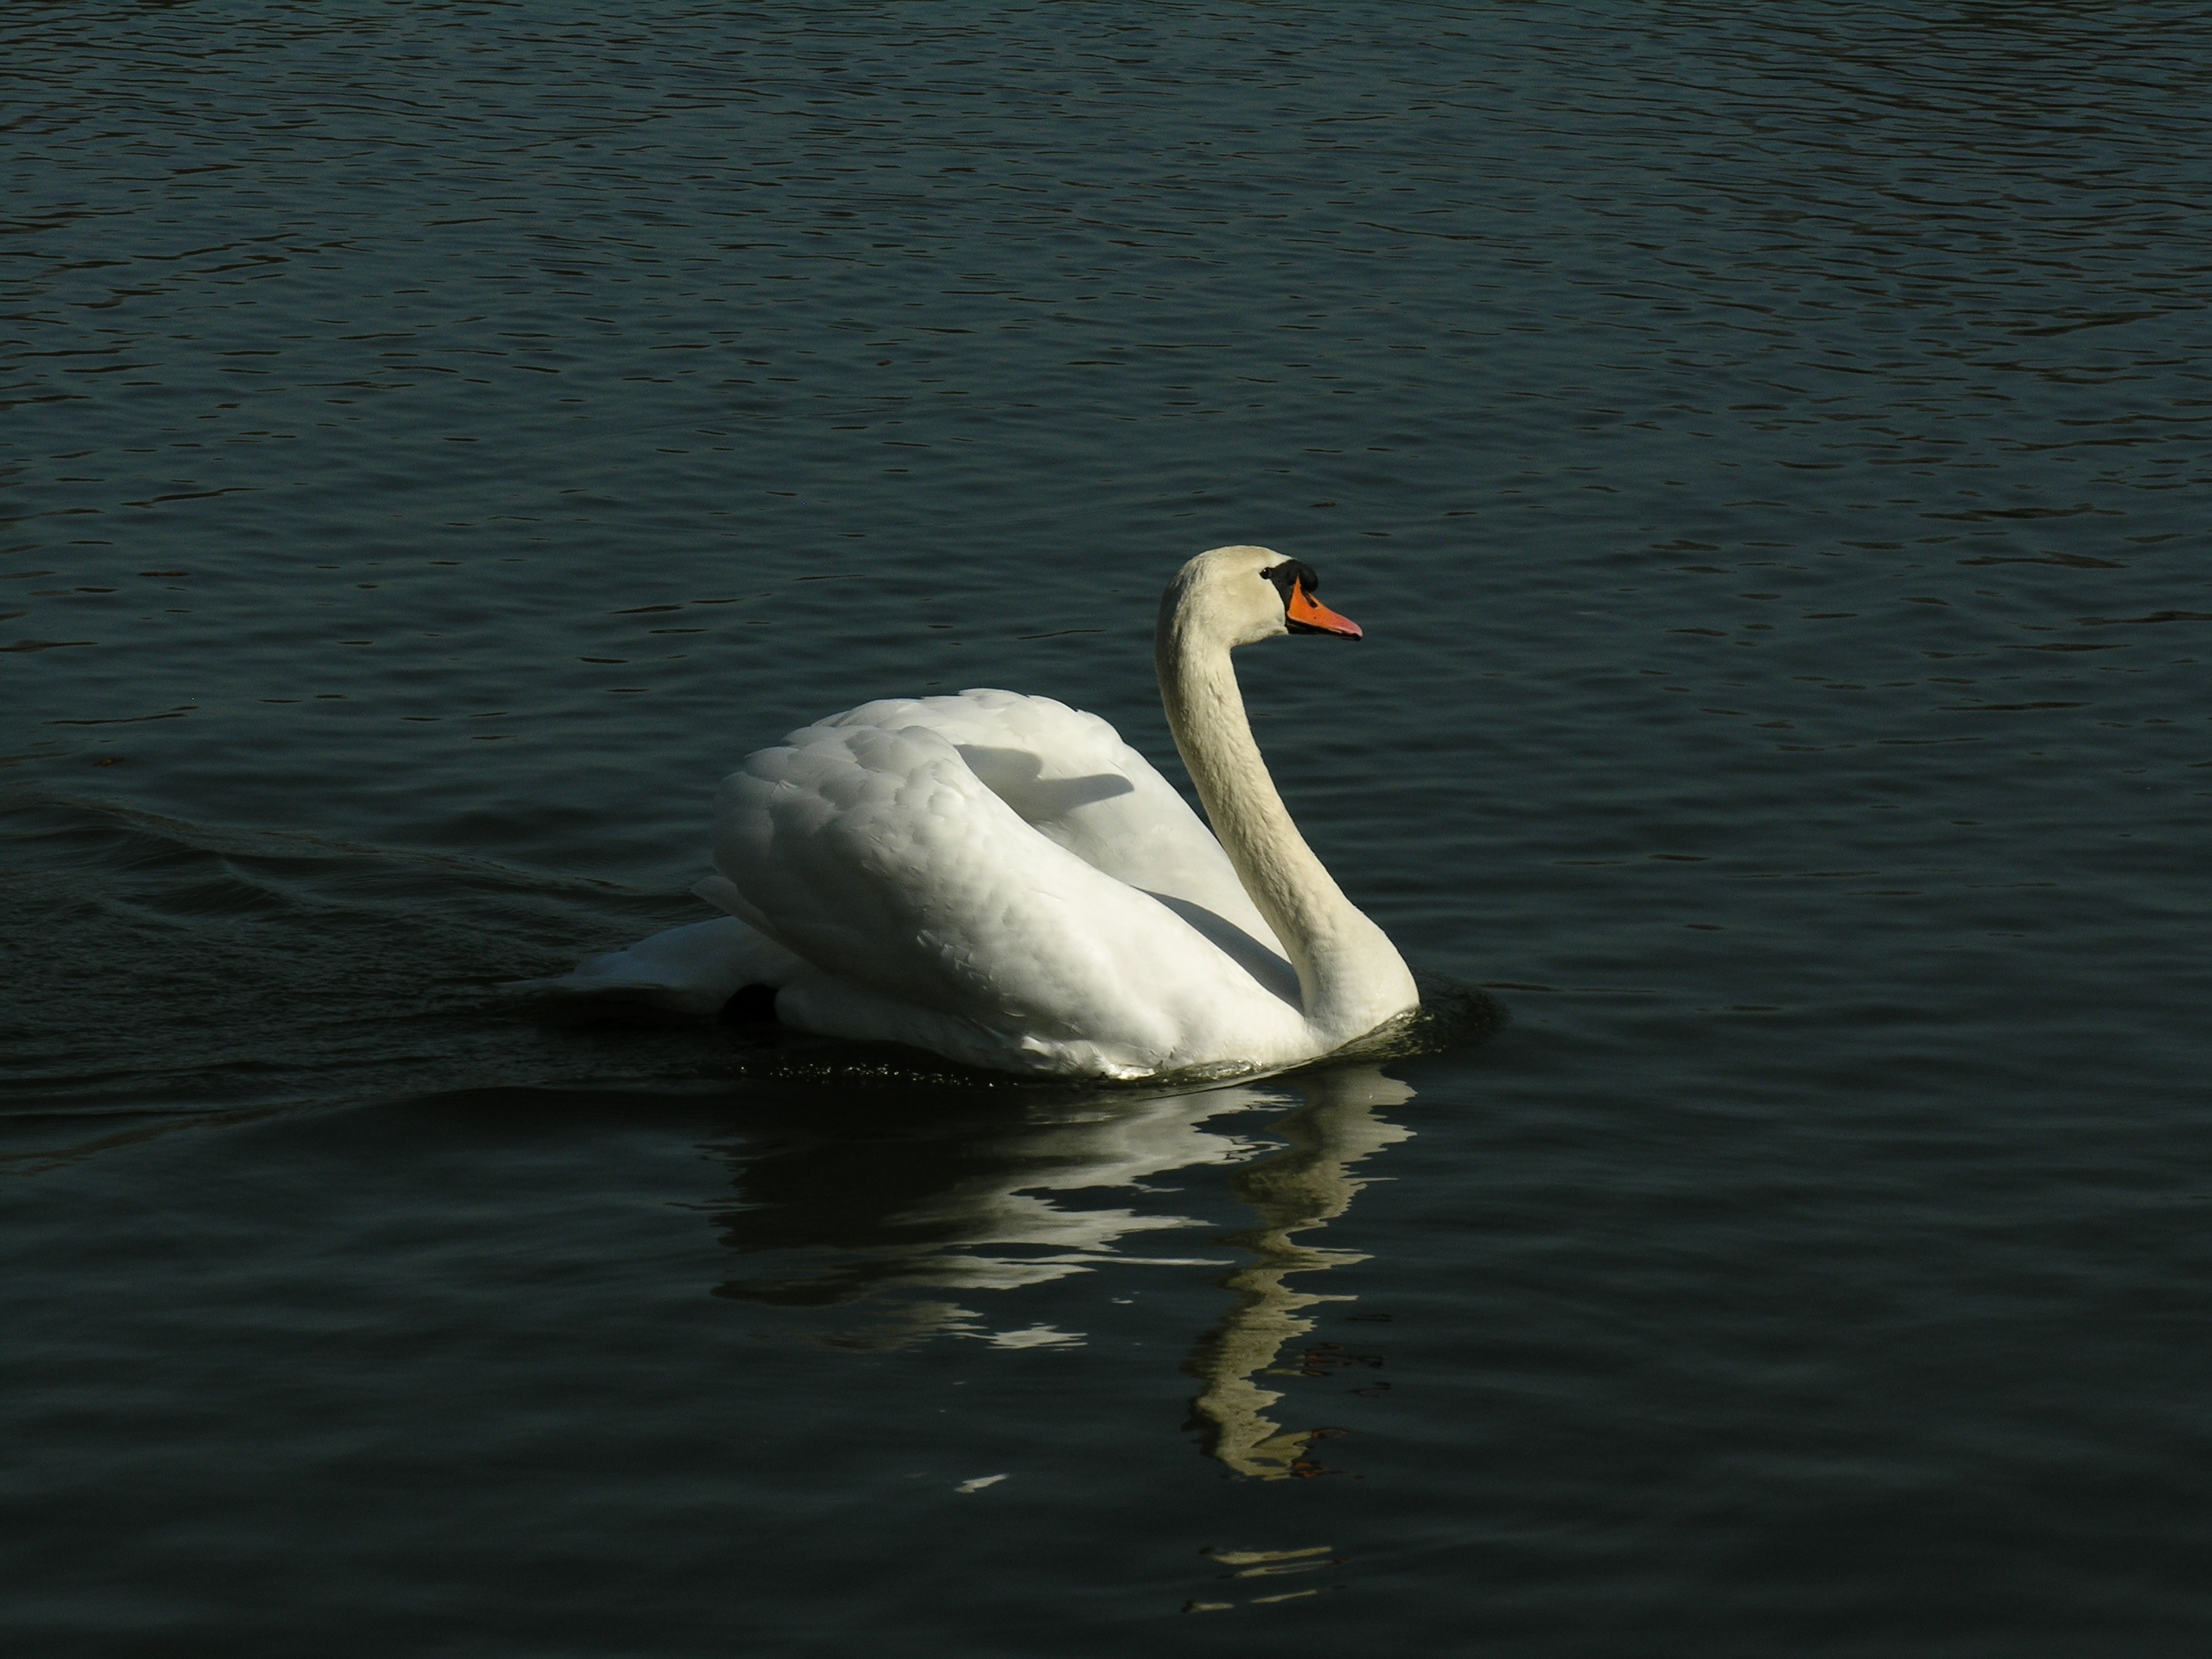
water, bird, wing, lake, animal, reflection, beak, fauna, swan, vertebrate, waterfowl, waters, water bird, animal world, duck bird, ducks geese and swans